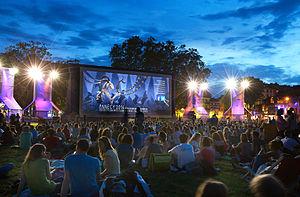
projection plein air durant le festival
Le festival international du film d'animation d'Annecy, créé en 1960, se déroule au début du mois de juin dans la ville d'Annecy, en Haute-Savoie. D'abord tous les deux ans, le festival devient annuel en 1997. CITIA est la structure organisatrice du Festival.